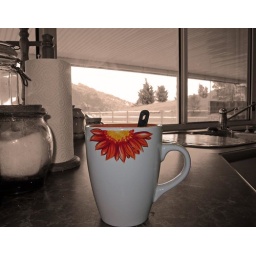
My kitchen window and a cuppa tea in my favourite mug.